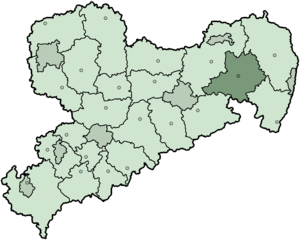
L'arrondissement de Bautzen était un arrondissement de Saxe, dans le district de Dresde de 1994 à 2008.